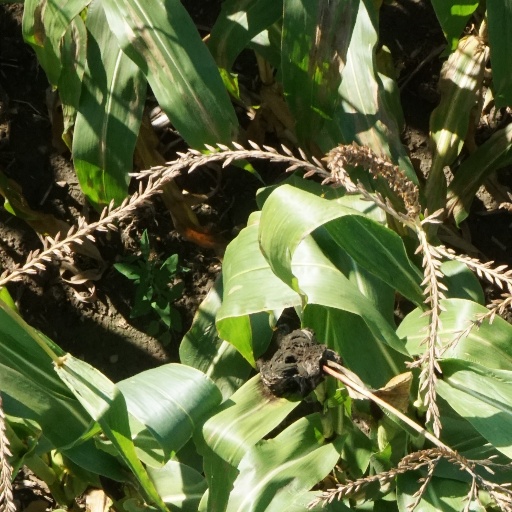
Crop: maize; corn